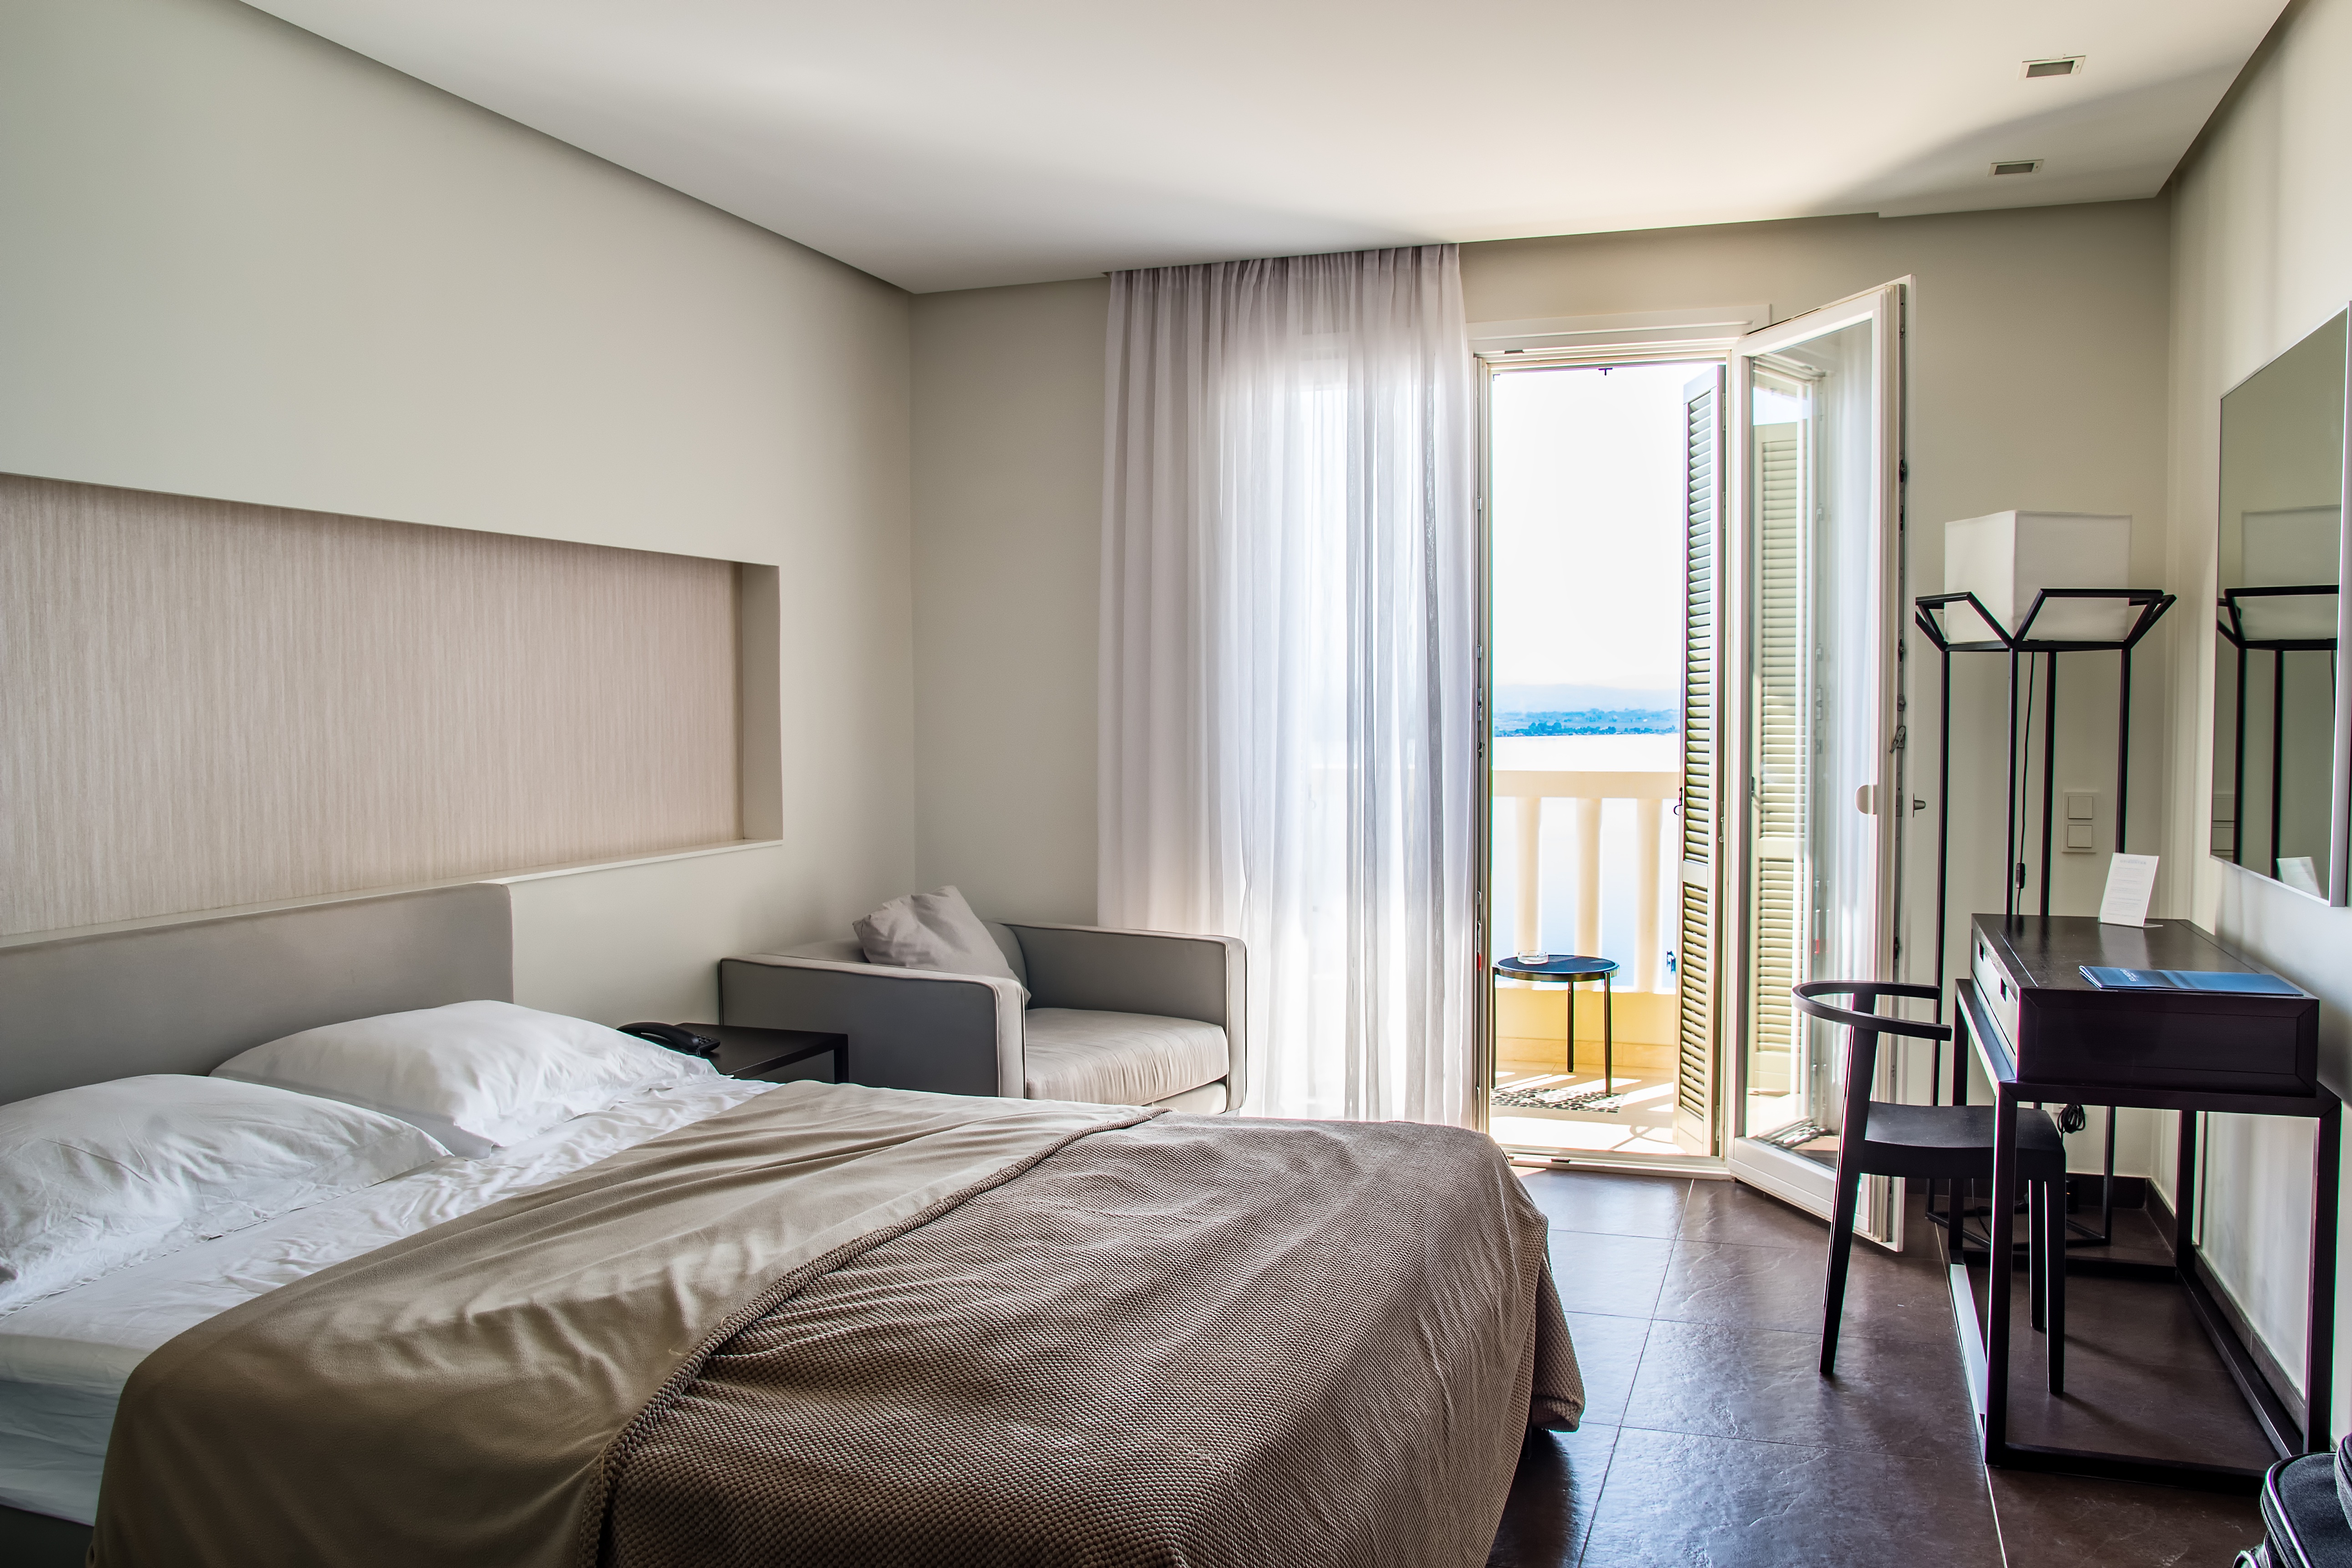
floor, interior, home, tourist, travel, ceiling, cottage, holiday, property, living room, business, room, tourism, bedroom, apartment, interior design, sleep, relaxation, design, hotel, resort, bed, estate, pension, accommodation, suite, condominium, real estate, hotel rooms, bedroom hotel, double bed, bedspread, window covering